Kingdom of Hungary (1000–1301)

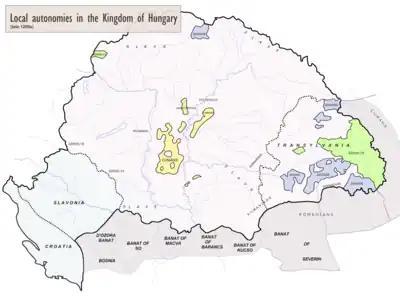
Local autonomies in the Kingdom of Hungary (late 13th century)

Although threatening letters sent to Béla IV by the khans of the Golden Horde proved that the danger of a new Mongol invasion still existed, he adopted an expansionist foreign policy. Frederick II of Austria died fighting against Hungarian troops in 1246, and Béla IV's son-in-law, Rostislav Mikhailovich, annexed large territories along the kingdom's southern frontiers. Conflicts between the elderly monarch and his heir caused a civil war in the 1260s.